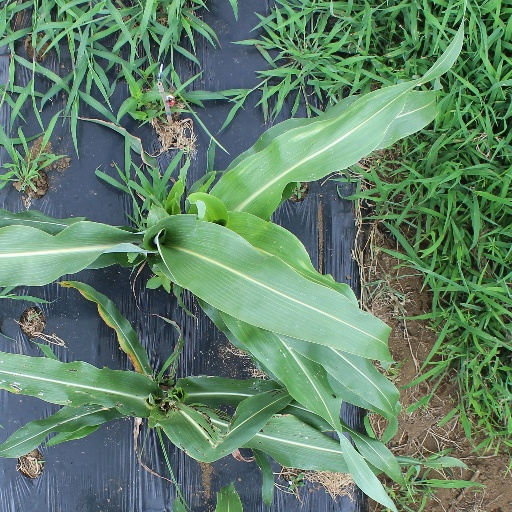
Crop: sorghum